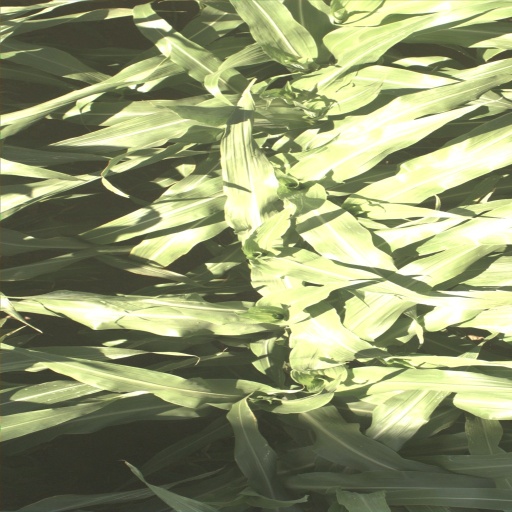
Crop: sorghum